Bundesverband Kleinwüchsige Menschen und ihre Familien

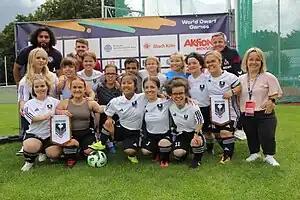
Team Germany with players of FC Koln during the World Dwarf Games

In 2023, the association hosted the 8th World Dwarf Games in Cologne, with more than 500 athletes from 25 countries participating.